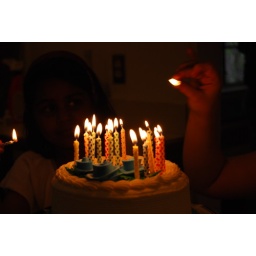
Kavya and Steph get every candle in the box on the cake!